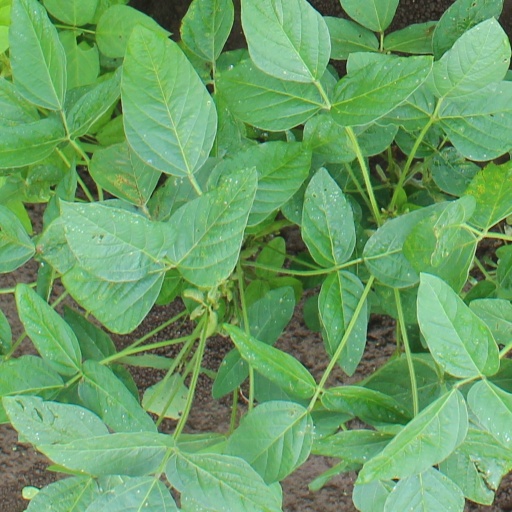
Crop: soybean